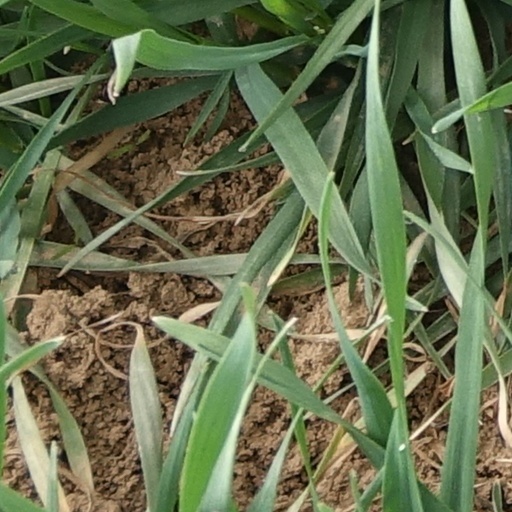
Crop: wheat